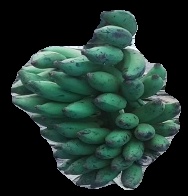
Variety: elakki-bale
Grade: grade3